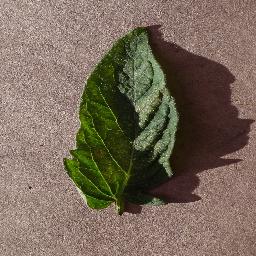
Label: Tomato___Spider_mites Two-spotted_spider_mite